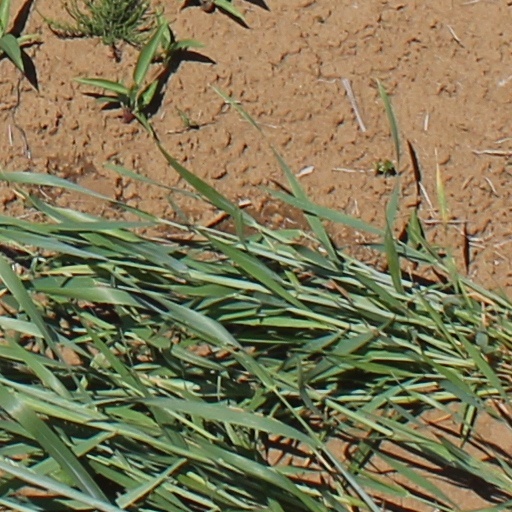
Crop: wheat